Boardwalk Hall

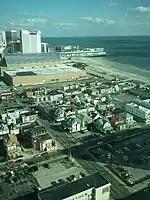
View of Atlantic City Boardwalk Hall and ocean, 2011

The Miss America Pageant, founded in 1921 in Atlantic City, used Boardwalk Hall from 1940 until 2004. The Pageant returned to the hall in 2013 and was last used for Miss America 2019.